Lisa De Vanna

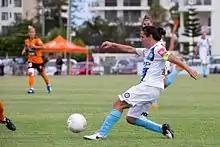
De Vanna in action for Melbourne City against Brisbane Roar, 2015.

In September 2014 it was confirmed that De Vanna signed to play with Melbourne Victory again.